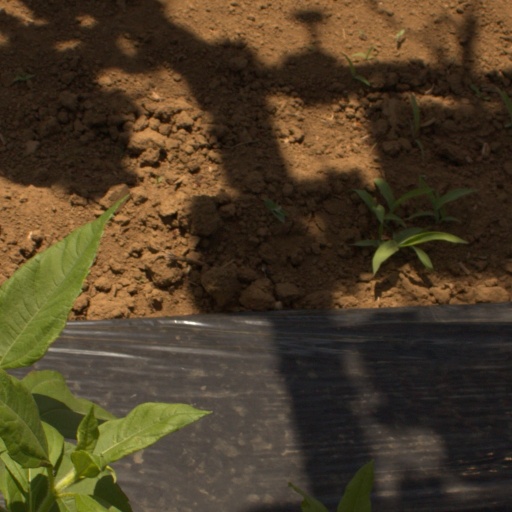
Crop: Jerusalem artichoke